California Department of Corrections and Rehabilitation

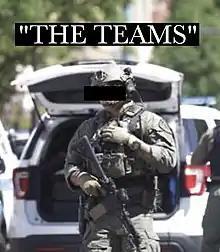
A member of the TEAMS

At San Quentin, the non-profit organization California Reentry Program "helps inmates re-enter society after they serve their sentences."